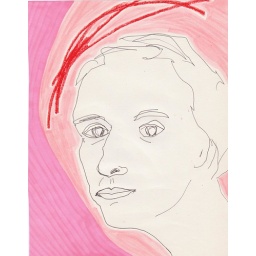
self in bus window with pink